Rose Bay, New South Wales

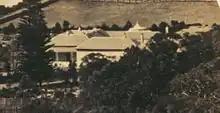
"Rose Bay Cottage" (then called "Rose Bay Lodge") when it was owned by Sir Daniel Cooper.

"Rose Bay Cottage" and also known as "Salisbury Court", located in Salisbury Road, was built in 1834 by the important colonial architect, John Verge, for James Holt who, at the time, managed the 'Cooper Estate'. When built, it was the only house on the 'Estate', with the possible exception of Henrietta Villa, Captain Piper's previous home on Point Piper. The house was built as a single-storey residence of about with a verandah, over a similar sized stone cellar. Adjacent to it was an earlier structure (s) which was apparently adopted as a kitchen. The house was significantly enlarged by sympathetic additions between 1837 and 1850 and the kitchen wing was joined to the main house forming a courtyard. By the end of this period the house had more than doubled in size. From 1861 until 1911, the house was usually known as Rose Bay Lodge; it has also been known as Salisbury Court. It was surrounded by extensive gardens embellished by five working fountains fed from a water source above on the slopes of Bellevue Hill which later fed "Woollahra House", built in 1883 on Point Piper. One of the fountains still remains. Prominent occupiers of the house included Sir Daniel Cooper, Walter Lamb and John Hay – they were all noted businessmen and parliamentarians. In 1911, the property, then of , was sub-divided and surrounded by other houses. During the next fifty years the old house suffered extensive unsympathetic additions including a second storey over the original Verge cottage which converted the house to twelve flats. It has subsequently been restored according to strict conservation standards and the unsympathetic additions removed. The house is listed on the New South Wales State Heritage Register.